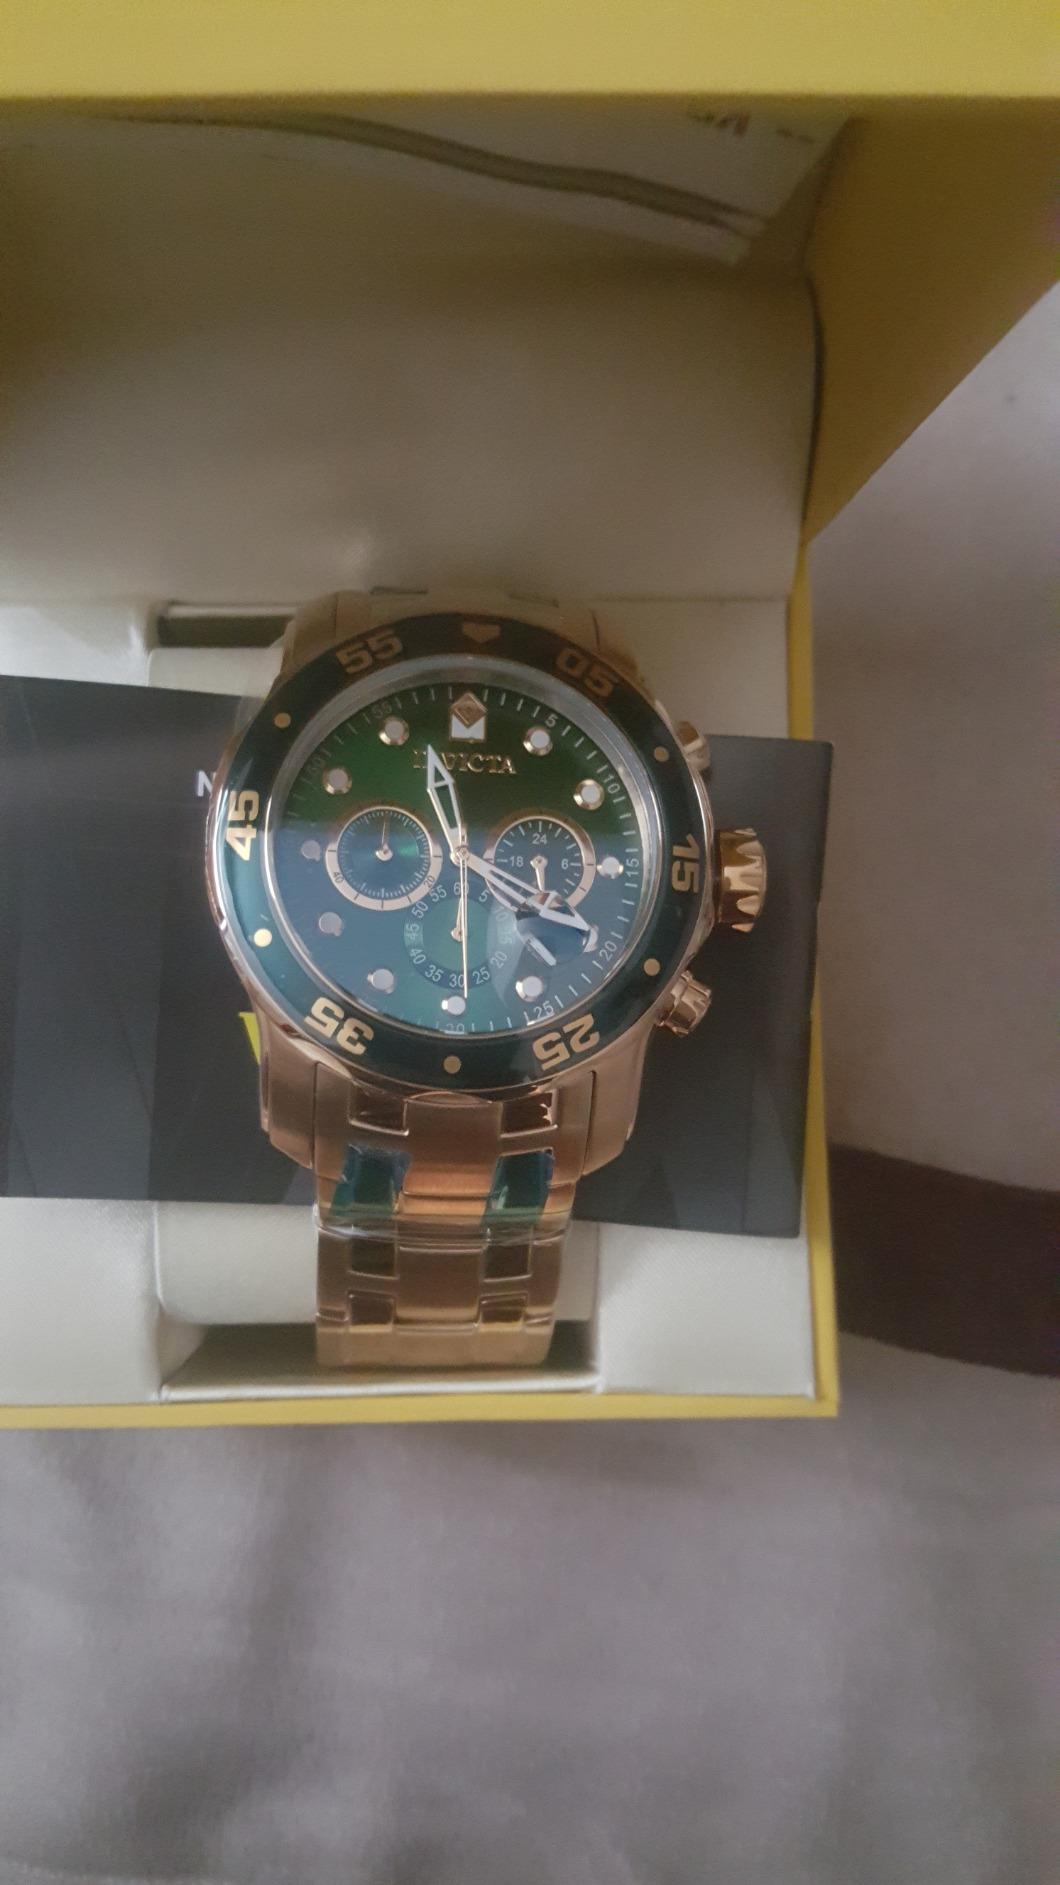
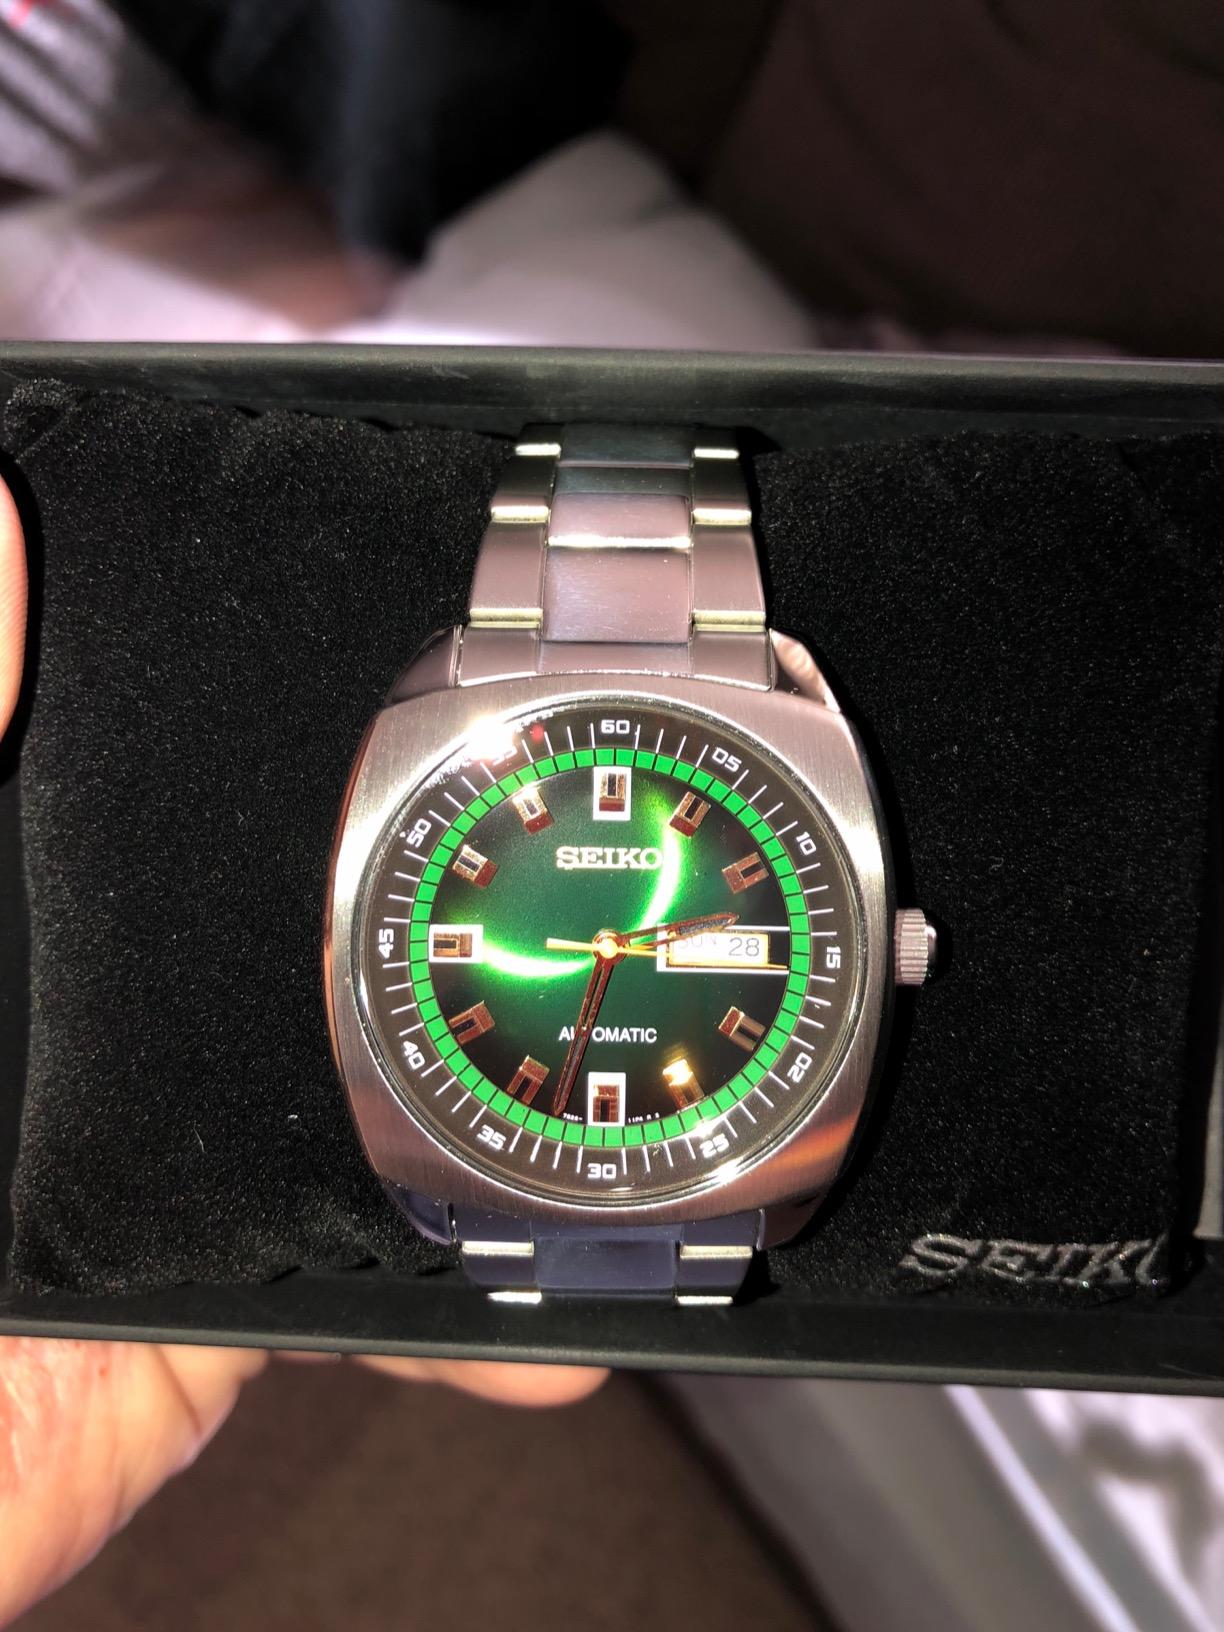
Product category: accessories_watch
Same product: no